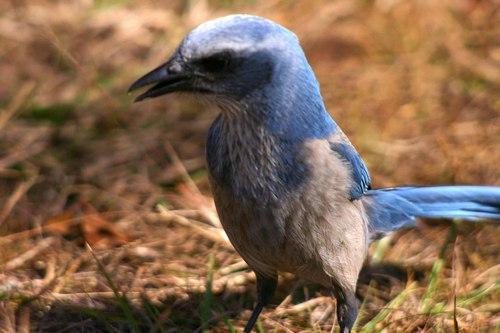
A photo of a florida jay